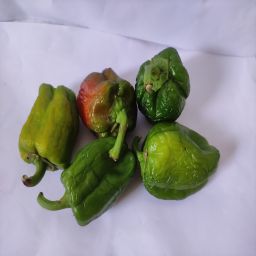
Crop: Bell Pepper
Quality: Ripe